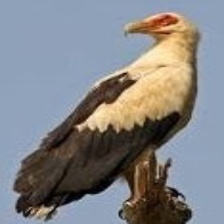
Species: PALM NUT VULTURE
Scientific name: GYPOHIERAX ANGOLENSIS
ImageNet parent category: vulture